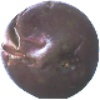
Label: Passion Fruit 1